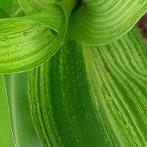
Crop: Maize
Condition: stripe-d